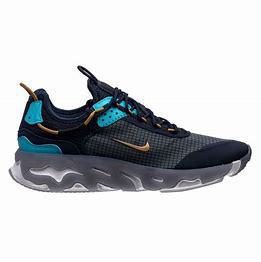
Brand: Nike
Model: React Live